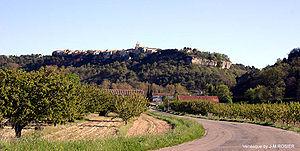
Venasque est une commune française située dans le département de Vaucluse, en région Provence-Alpes-Côte d'Azur.
Jan Vakowskaï est un artiste peintre français né à Amiens de parents slaves le 21 mars 1932, qui vécut à Venasque à partir de la décennie 1960, puis à partir de la décennie 1990 à Puteaux où il est mort le 14 janvier 2006.